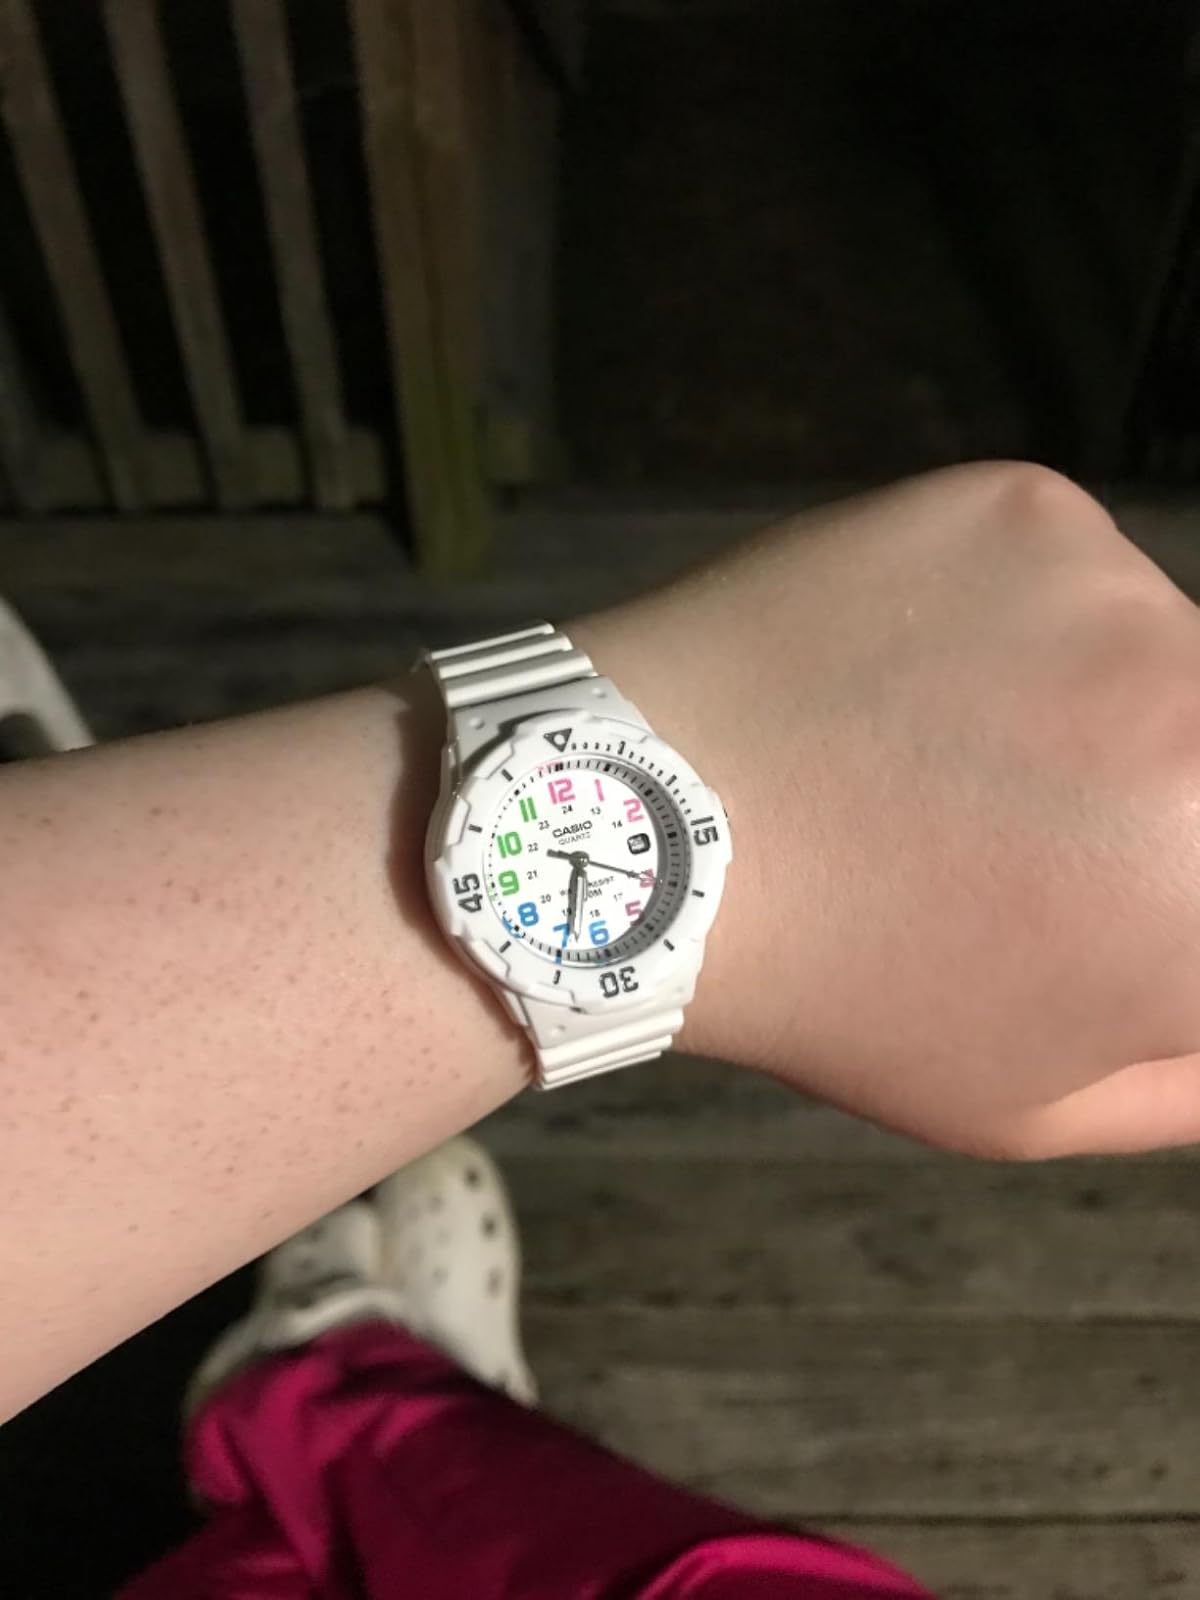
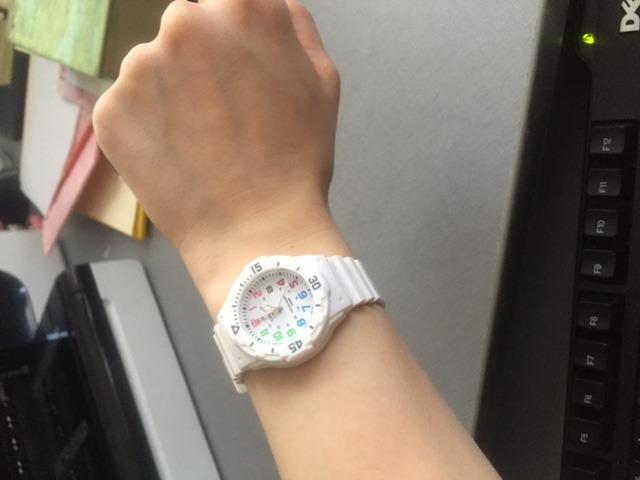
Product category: accessories_watch
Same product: yes